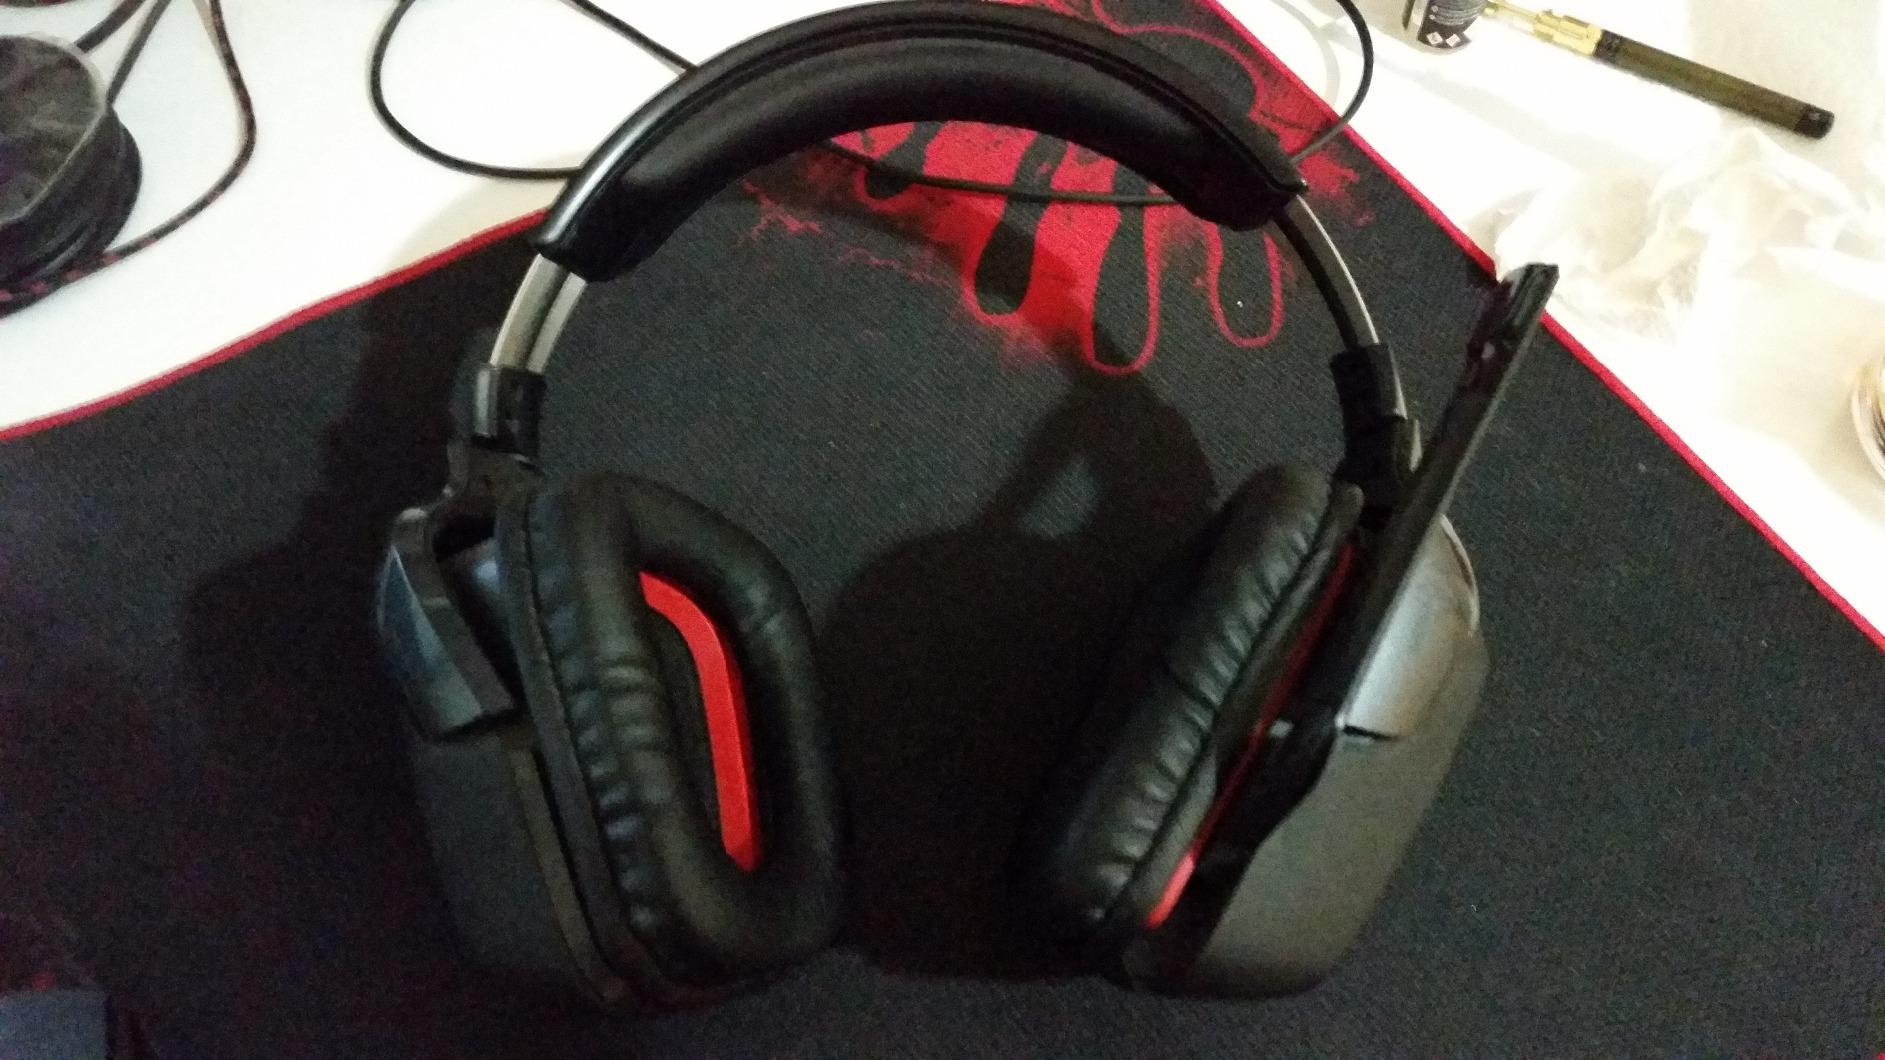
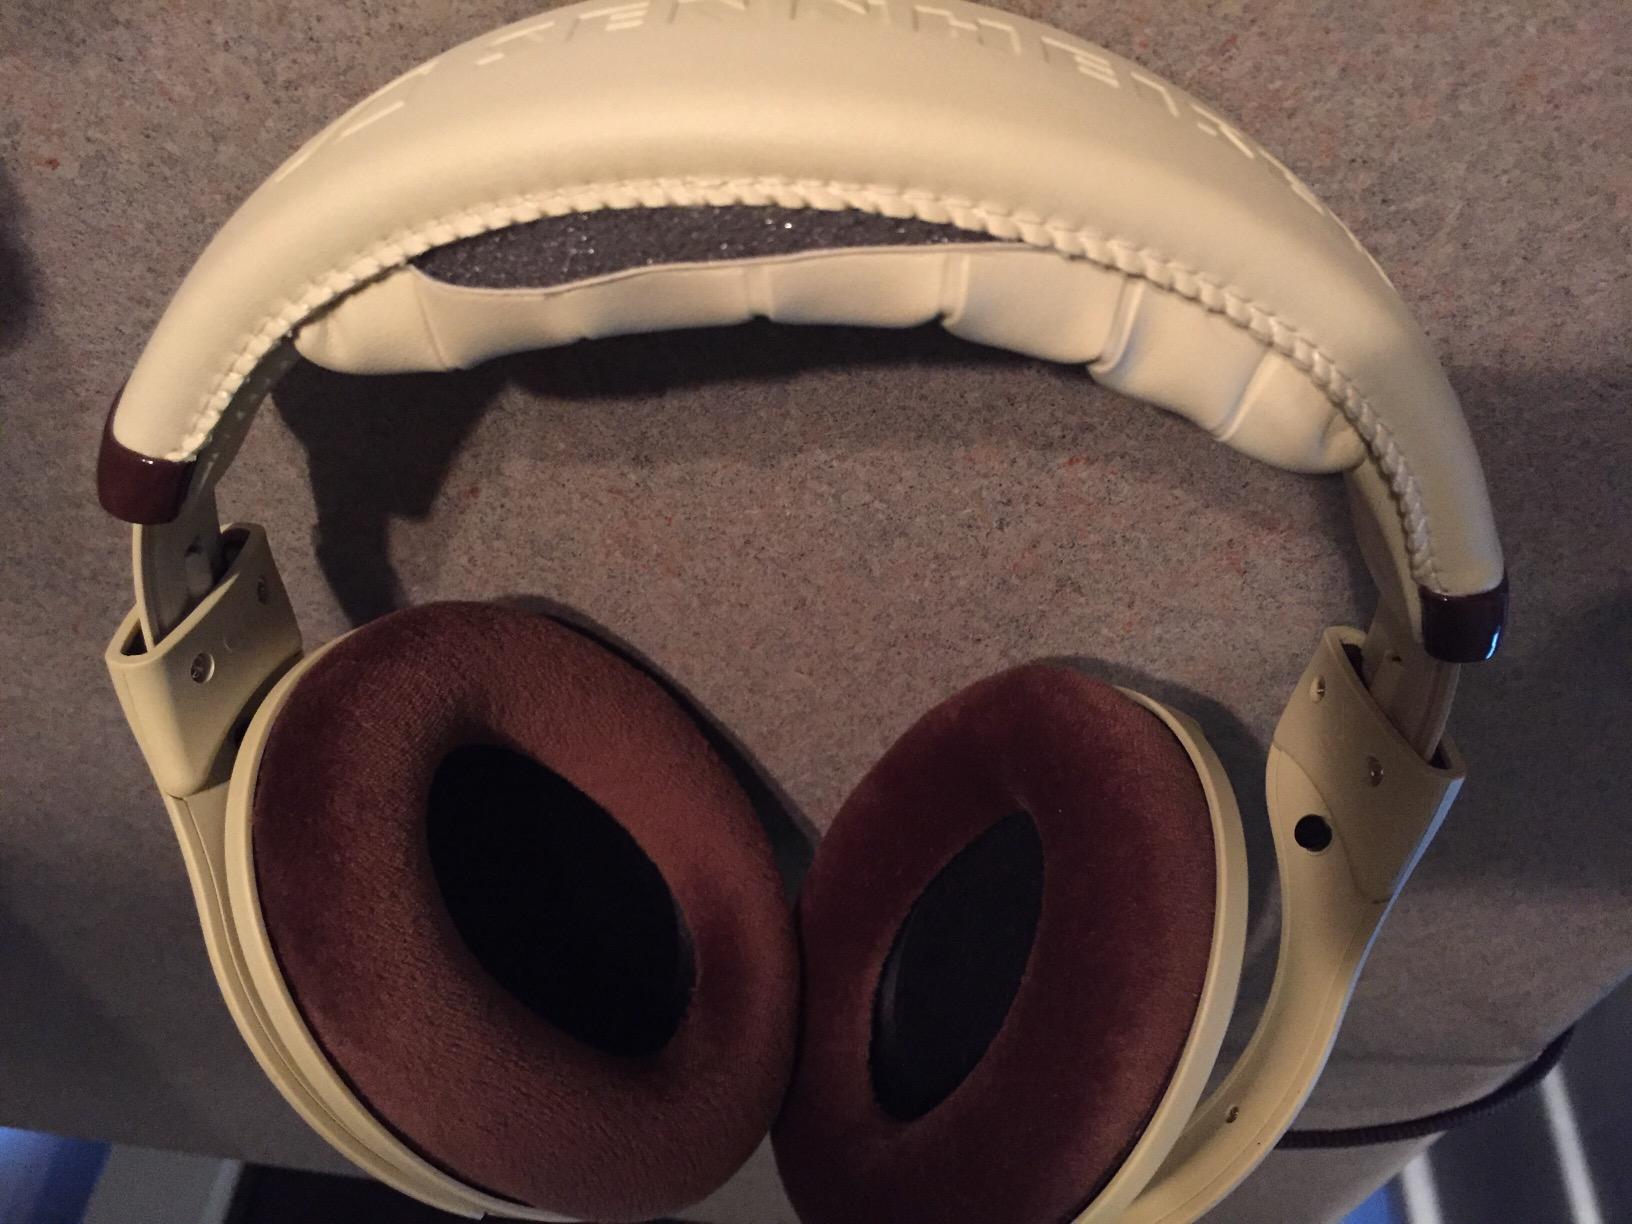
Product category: headphones
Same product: no